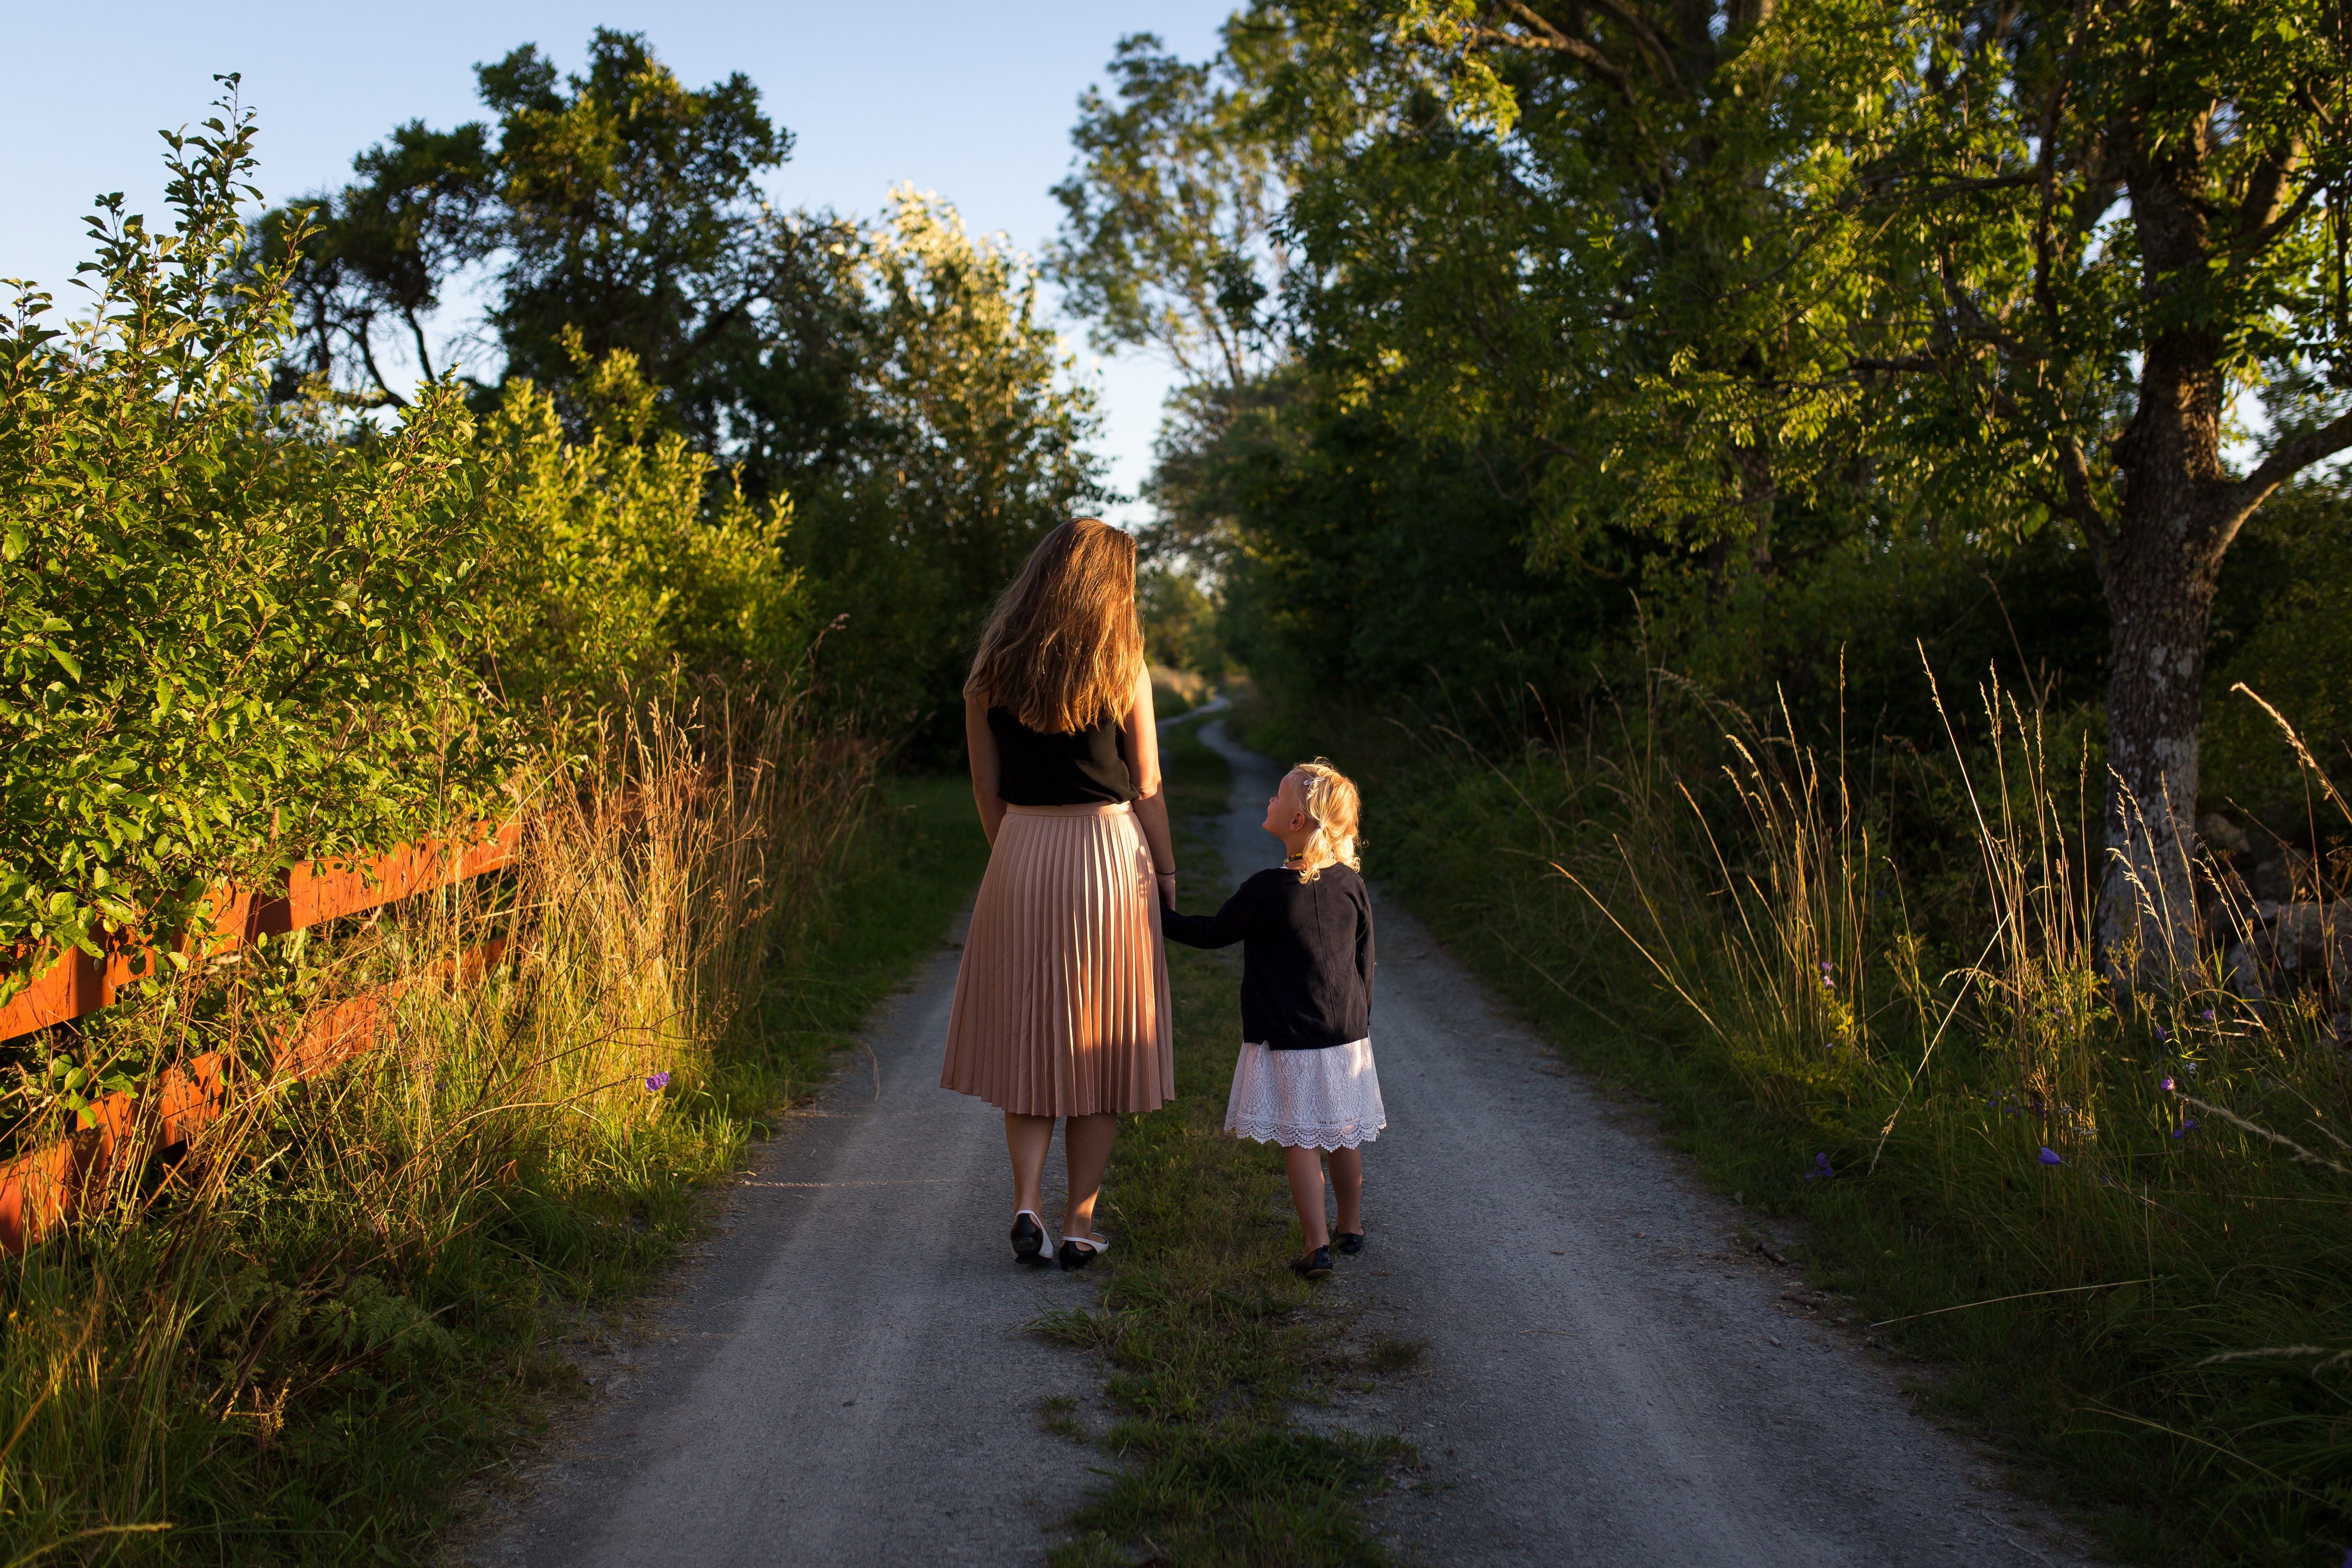
tree, nature, forest, walking, sunlight, morning, flower, green, autumn, child, season, parent, mom, outdoors, mother, talking, woodland, sisters, siblings, rural area